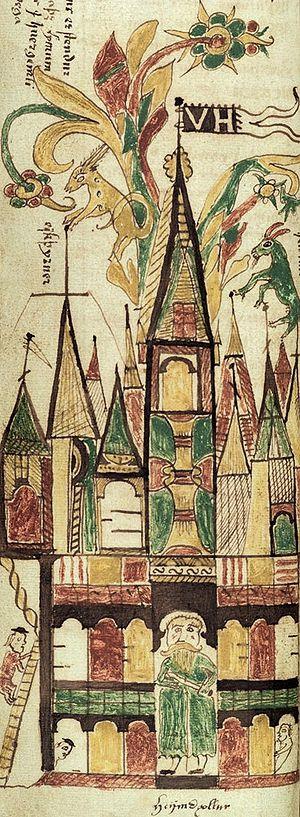
Dans la mythologie nordique, le Valhalla est le lieu où les valeureux guerriers défunts sont amenés. Il se trouve au sein même du royaume des dieux, « la fortification d'Ásgard » où règne Odin. C'est sur les champs de bataille que les Valkyries ou walkyries choisissent et emmènent les hommes les plus braves et les plus valeureux afin de les ramener à Ásgard, où Odin les attend pour les préparer à la bataille finale, le Ragnarök.